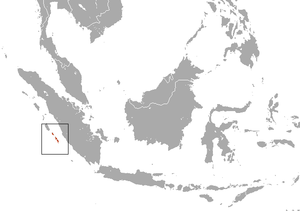
Le Macaque de Mentawaï est une espèce de primates de la famille des Cercopithecidae.